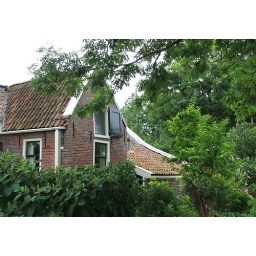
Smallest house of Garnwerd: just two windows above eachother.